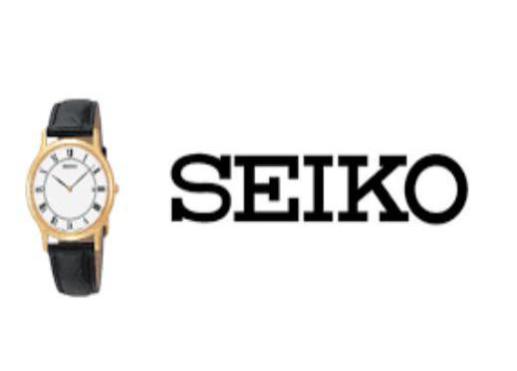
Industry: Clothes